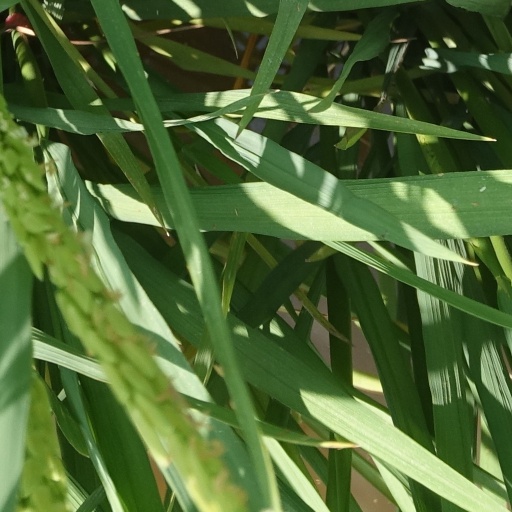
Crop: rice